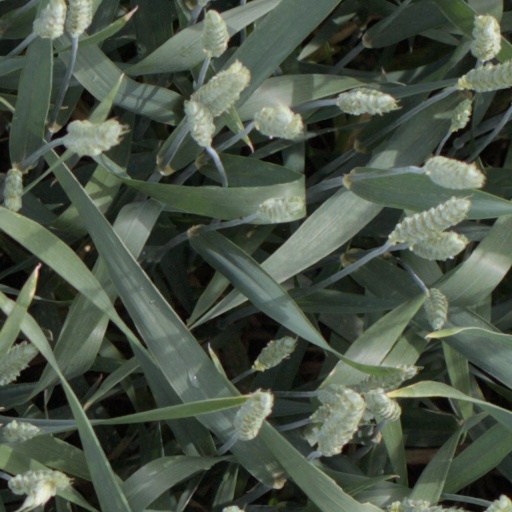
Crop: wheat